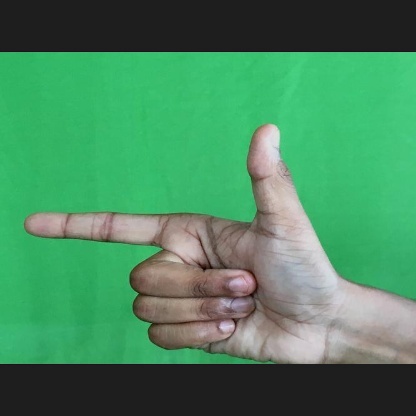
Mudra: Chandrakala